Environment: real
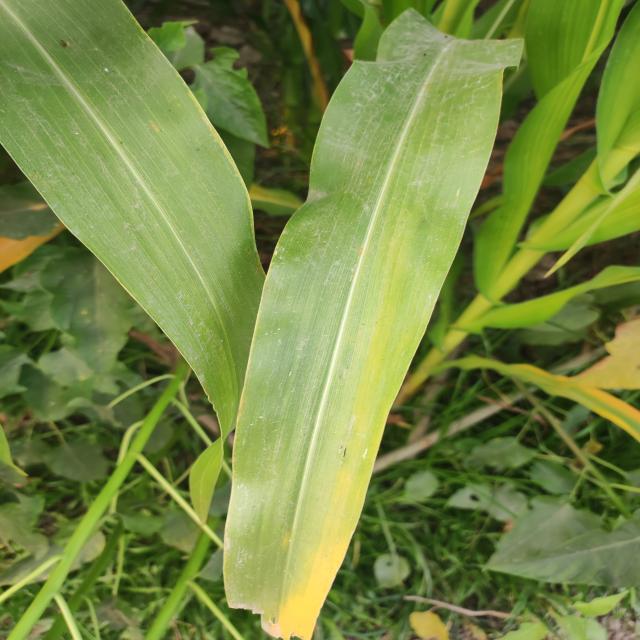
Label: potassium_deficiency